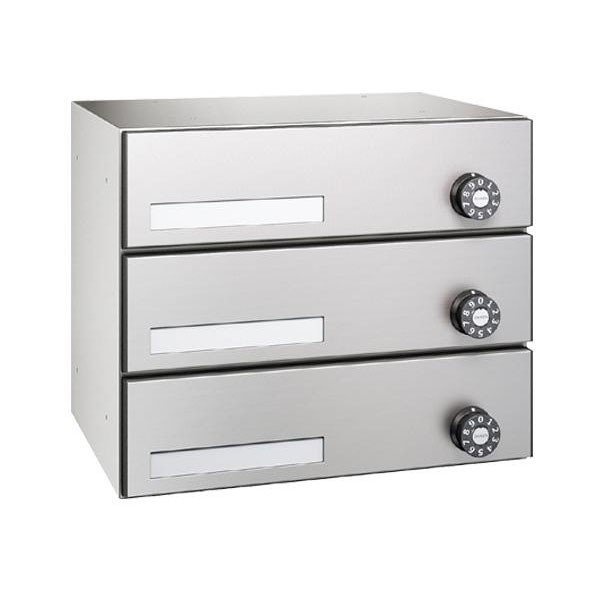
abt-7392 ポスト 郵便ポスト 郵便受け スタンド型ポスト 置き型 屋外用 おしゃれ 後ろ出し ステンレス 集合住宅用 ダイヤル 鍵 表札 A4
送料無料/一部地域除く 設置面積をとらないコンパクトサイズですが、A4サイズの郵便物も楽に入ります。扉と本体は美しく耐久性に優れたステンレス製!扉ストッパー付きですので、片手で郵便物を取り出せます。いたずら対策仕様のガードプレート付き。 サイズ 幅360×奥行292.5×高さ300mm 個装サイズ：30×36×30cm 重量 個装重量：6800g 素材・材質 本体:ステンレスSUS304・t0.6、No.4仕上 扉:ステンレスSUS304・t0.6、No.4仕上、PC樹脂 ネームホルダー:アクリル樹脂(ホワイト) 投入口:ステンレスNo.4仕上 仕様 完成品 錠:静音ダイヤル錠※開錠番号指定不可 単体質量:6.0kg(3戸用) 投入口サイズ:25×328mm 接続方式:直径4mmナイロンプッシュリベット 付属品 取扱説明書、保証書(1年) 製造国 日本
Brand: アットカグ
Category: Home & Garden > Decor > Mailbox Accessories > Mailbox Enclosures